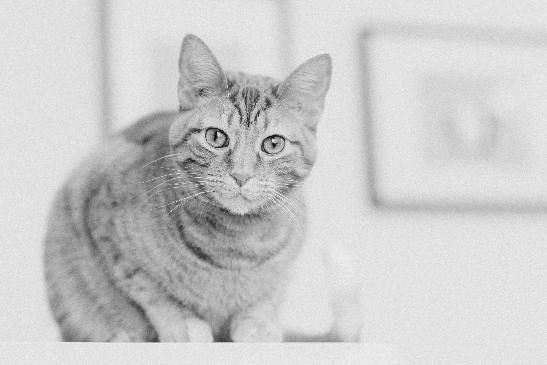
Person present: No